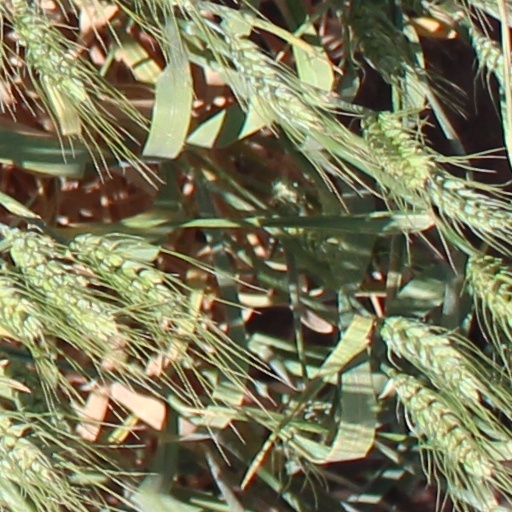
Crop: wheat